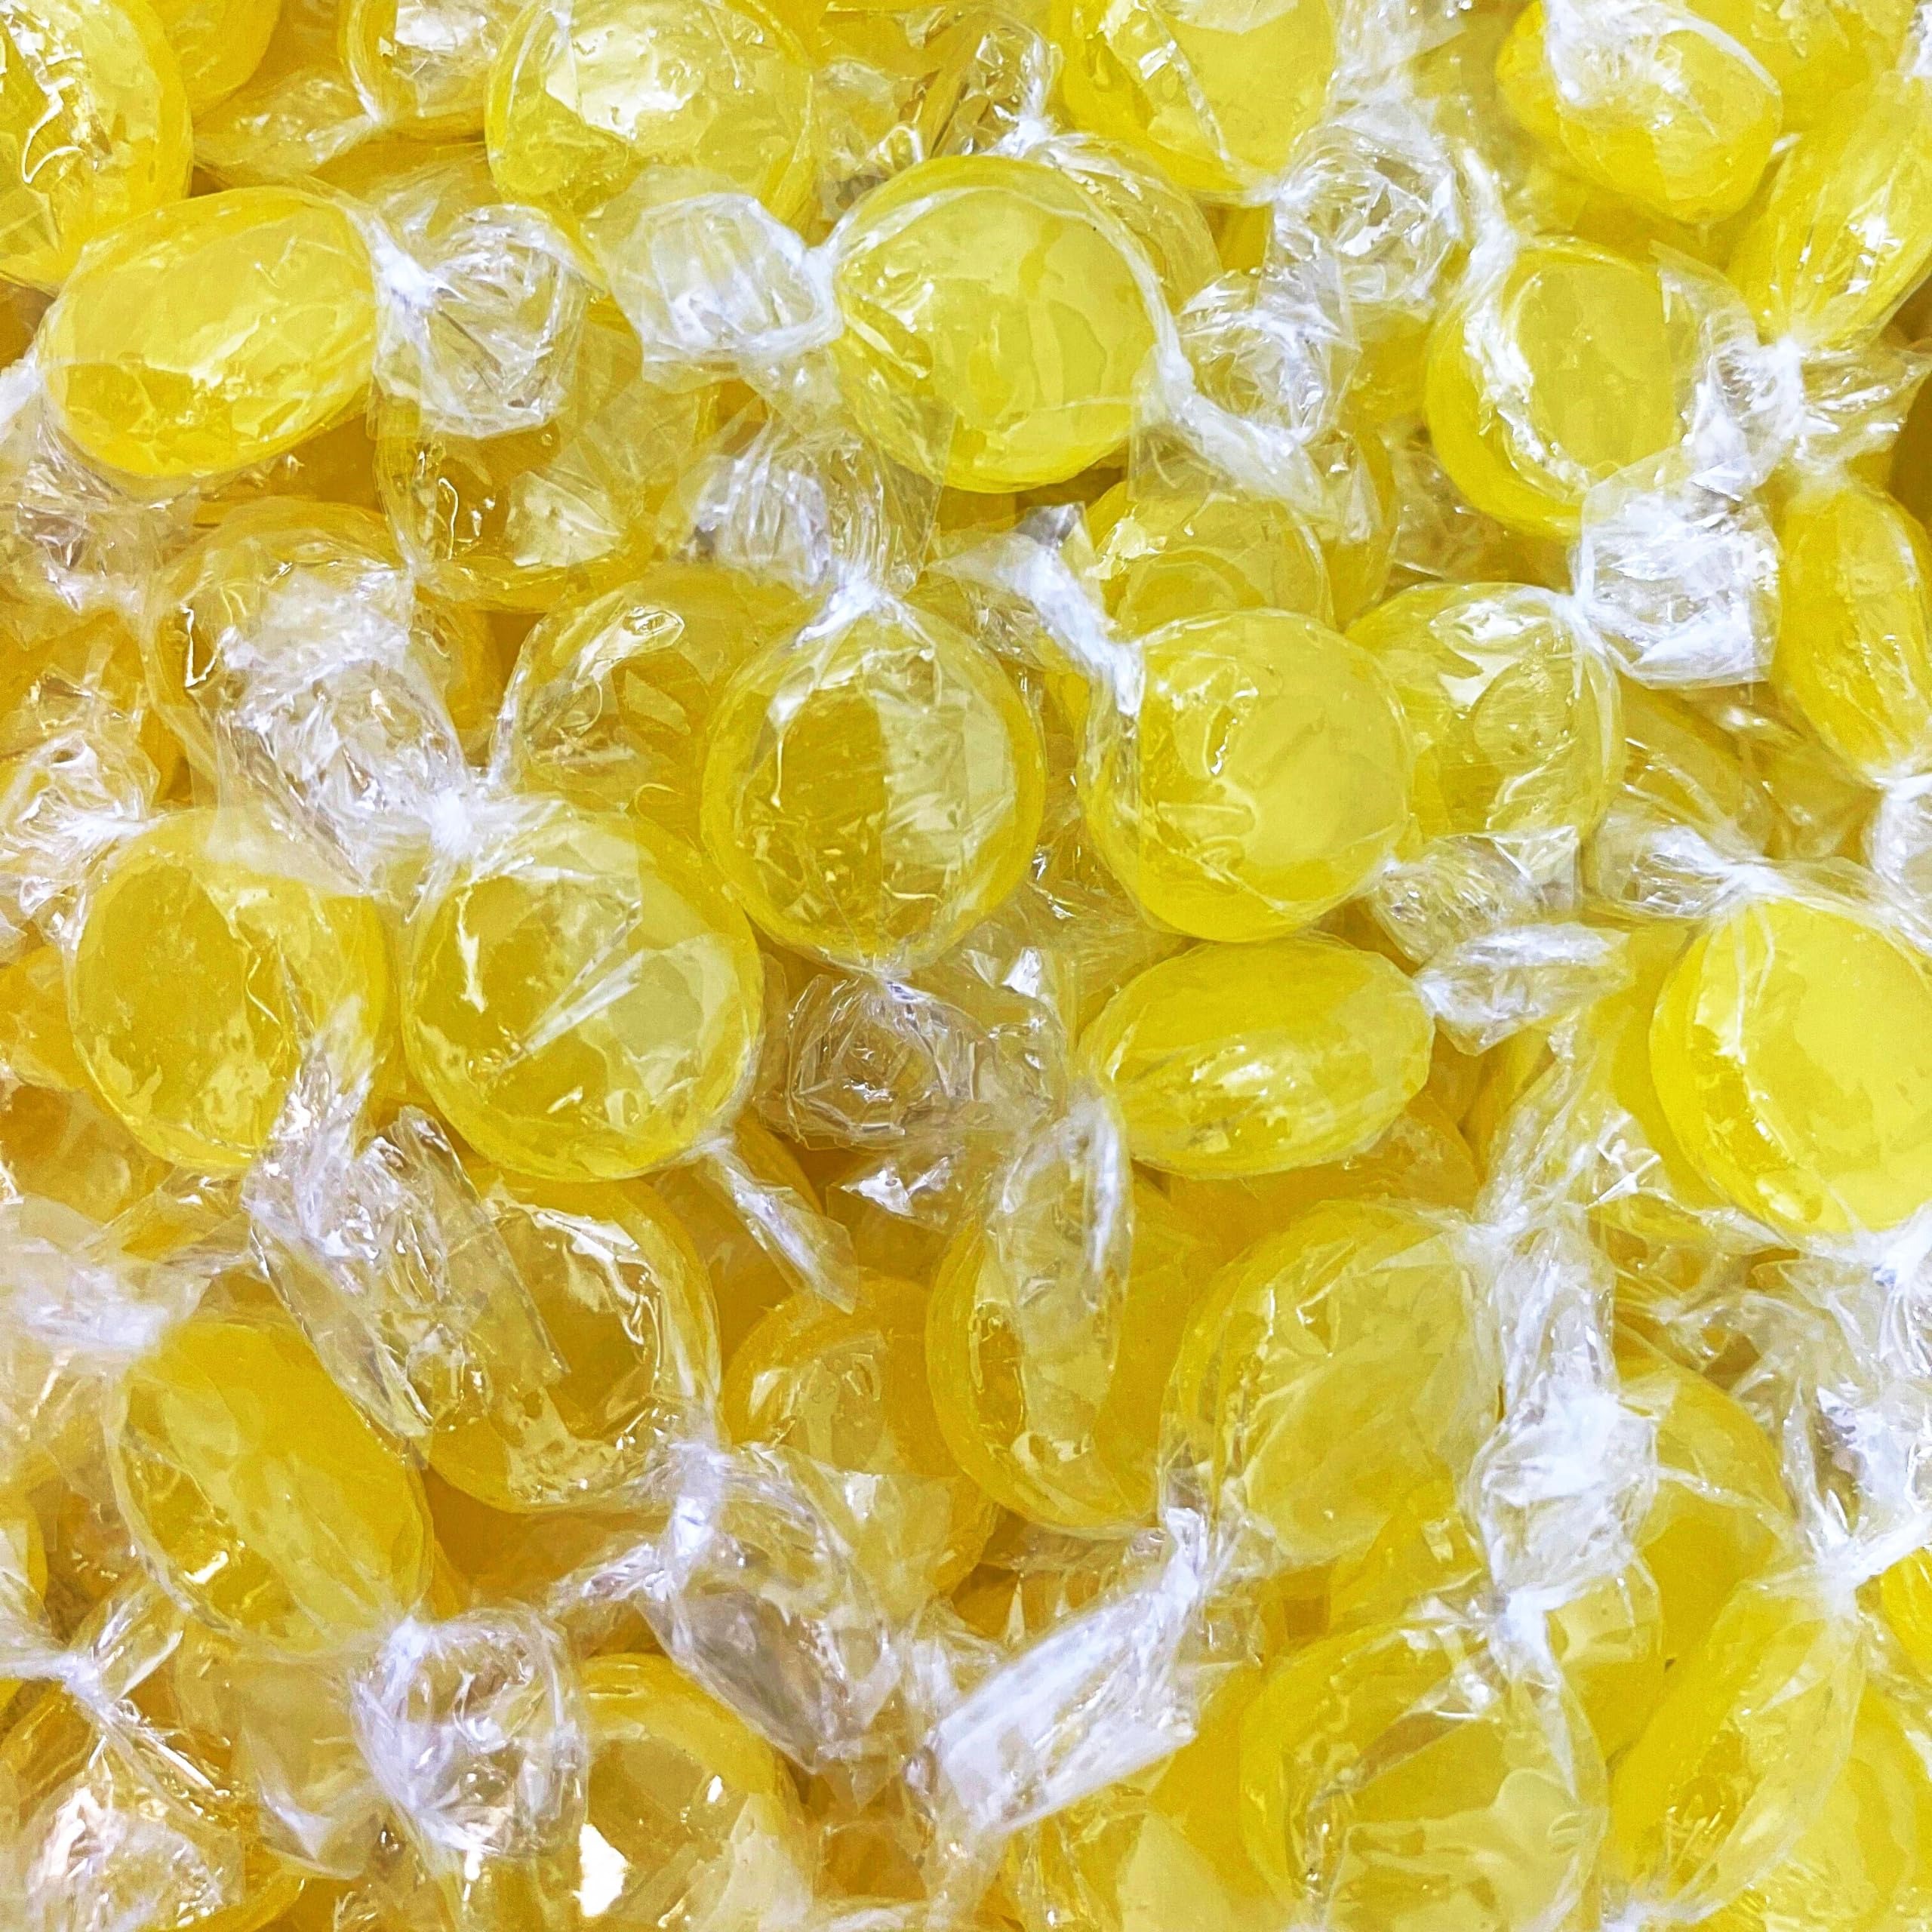
Item Name: Sugar Free Lemon Drop Hard Candy-6 lbs Bulk Bag Individually Wrapped Gluten Free, Keto And Diabetic Friendly Lemon Fruit Flavored Candies (96oz)
Bullet Point 1: Sugar-free Lemon Drop Joy: Delight In The Cool, Refreshing Taste Of Lemon Drop Without The Sugar. A Perfect Treat For The Health-conscious.our Carefully Formulated Lemon Drop SugarFree Candies Are Gluten Free Making It Ideal for Those Managing Diabetes, Watching Their Weight, Or Simply Aiming To Reduce Sugar Intake. Enjoy The Luscious Flavors Without Sacrificing Flavor.
Bullet Point 2: Individually Wrapped Convenience: Each Piece Is Individually Wrapped To Ensure Optimal Freshness And Hygiene. Perfect For On-the-go Snacking, Lunchboxes, Or As A Thoughtful Bulk Candy Gift For Holidays And Events
Bullet Point 3: Ample 6lb Bulk Bag: Enjoy Roughly 360 Pieces In This Generous 6lb Bulk Bag Enough For Sharing, Gifting, And Satisfying Your Own Sweet Tooth While Enjoying A Healthy Candy Alternative To Satisfy Your Sweet Tooth.
Bullet Point 4: Holiday Essentials: Make Your Celebrations Sweeter. These Candies Are Perfect For Halloween, Christmas, New Year’s, Easter, And Other Major Holidays. Perfect For Individual Snacking Or Sharing With Family And Friends And Coworkers. Enjoy Snacking Without The Guilt.
Bullet Point 5: Our Brand Quality: Known For Exceptional Taste And Premium Ingredients, Our Sugar-free and Low Calorie Lemon Candies Promise An Unbeatable Flavor Experience.
Bullet Point 6: Please Note: This Product Contains Sugar Substitute Ingredients Some Individuals May Experience Discomfort Upon Consumption. Always Enjoy In Moderation!
Product Description: Rediscover the essence of Lemon Drop with Arcor's Sugar-Free Lemon Drop Hard Candies! This 6lb bulk bag is your gateway to approximately 360 individually wrapped candies, each offering a burst of Lemon Drop freshness without any sugar. Whether it's the festive spirit of Christmas and New Year’s or the simple joy of everyday snacking, this bulk bag has something for everyone. Why Pick Arcor’s 6lb Bulk Bag of Sugar-Free lemon Drop Hard Candy? Absolutely Sugar-Free: Savor the minty freshness of Lemon Drop without the guilt of added sugar. Wrapped for Freshness: Each candy is individually wrapped, ensuring peak freshness and hygiene. Bulk Bag Advantage: With about 360 pieces, you've got plenty to share, gift, or enjoy by yourself. Trusted Quality: Experience Arcor’s commitment to quality, crafted from the finest ingredients. Festive and Versatile: These candies are an ideal choice for all your holiday festivities and gift-giving needs. For a sugar-free minty experience that you and your loved ones will adore, click 'Add to Cart' and grab your Arcor Sugar-Free Lemon Drop Hard Candy 6lb Bulk Bag today! zero sugar, bon, diabetic, diabetics, mints
Value: 96.0
Unit: Ounce

Price: 49.99